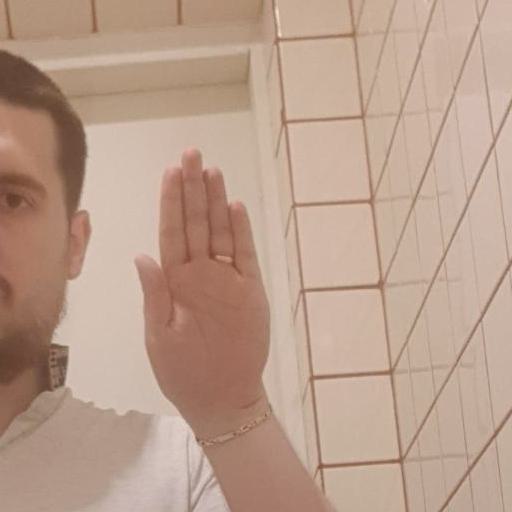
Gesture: stop